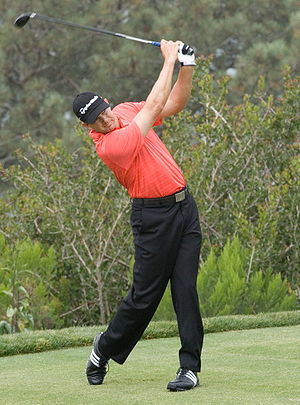
Retief Goosen
Retief Goosen
Retief Goosen er en sydafrikansk golfspiller, der står noteret for 44 sejre gennem sin professionelle karriere. Hans bedste resultater i Major-turneringer er hans to sejre ved US Open, der faldt i henholdsvis 2001 og 2004.